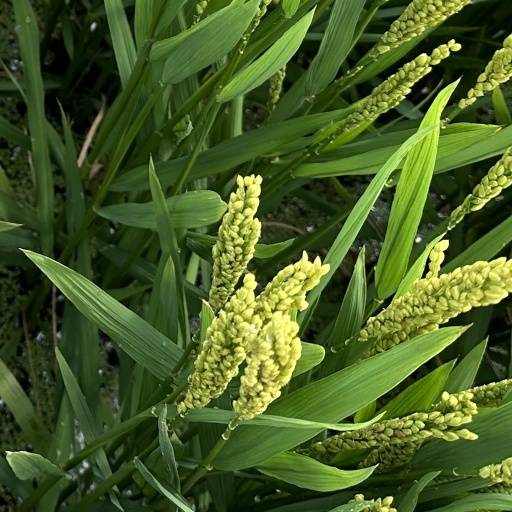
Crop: rice